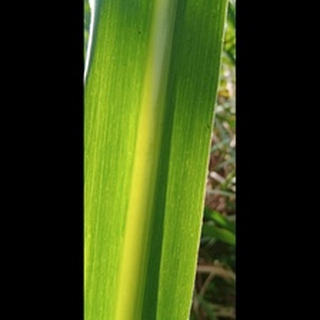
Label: healthy_sugarcane